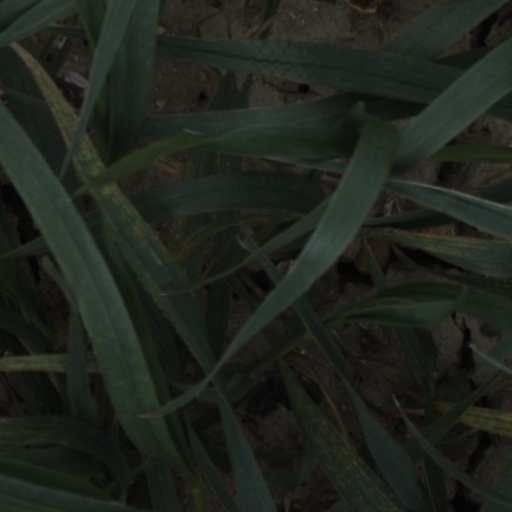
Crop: wheat